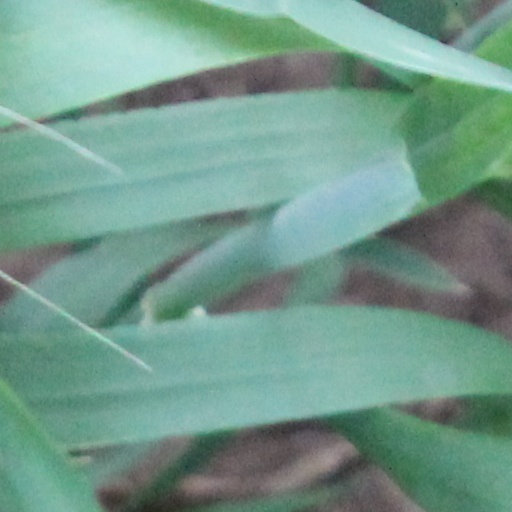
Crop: wheat